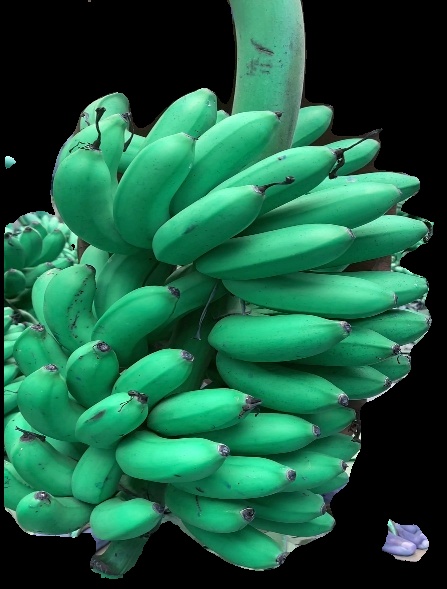
Variety: rasbale
Grade: grade1